El Poblado

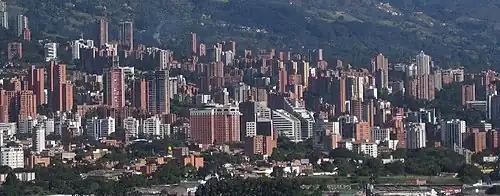
A view of El Poblado Commune.

El Poblado consists of , encompassing 39% of the Medellín municipality. It is located in the southeastern zone of the city towards the mountains of the Aburrá Valley. The Medellín River borders its western side, separating it from the Guayabal Commune and its elevation east of the river rises from approximately above sea level to over at its highest point.